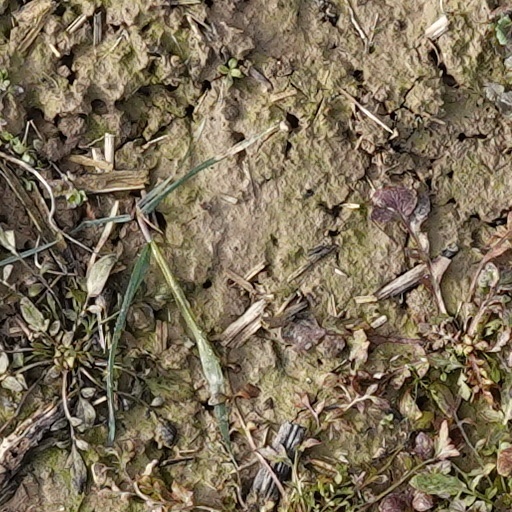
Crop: wheat